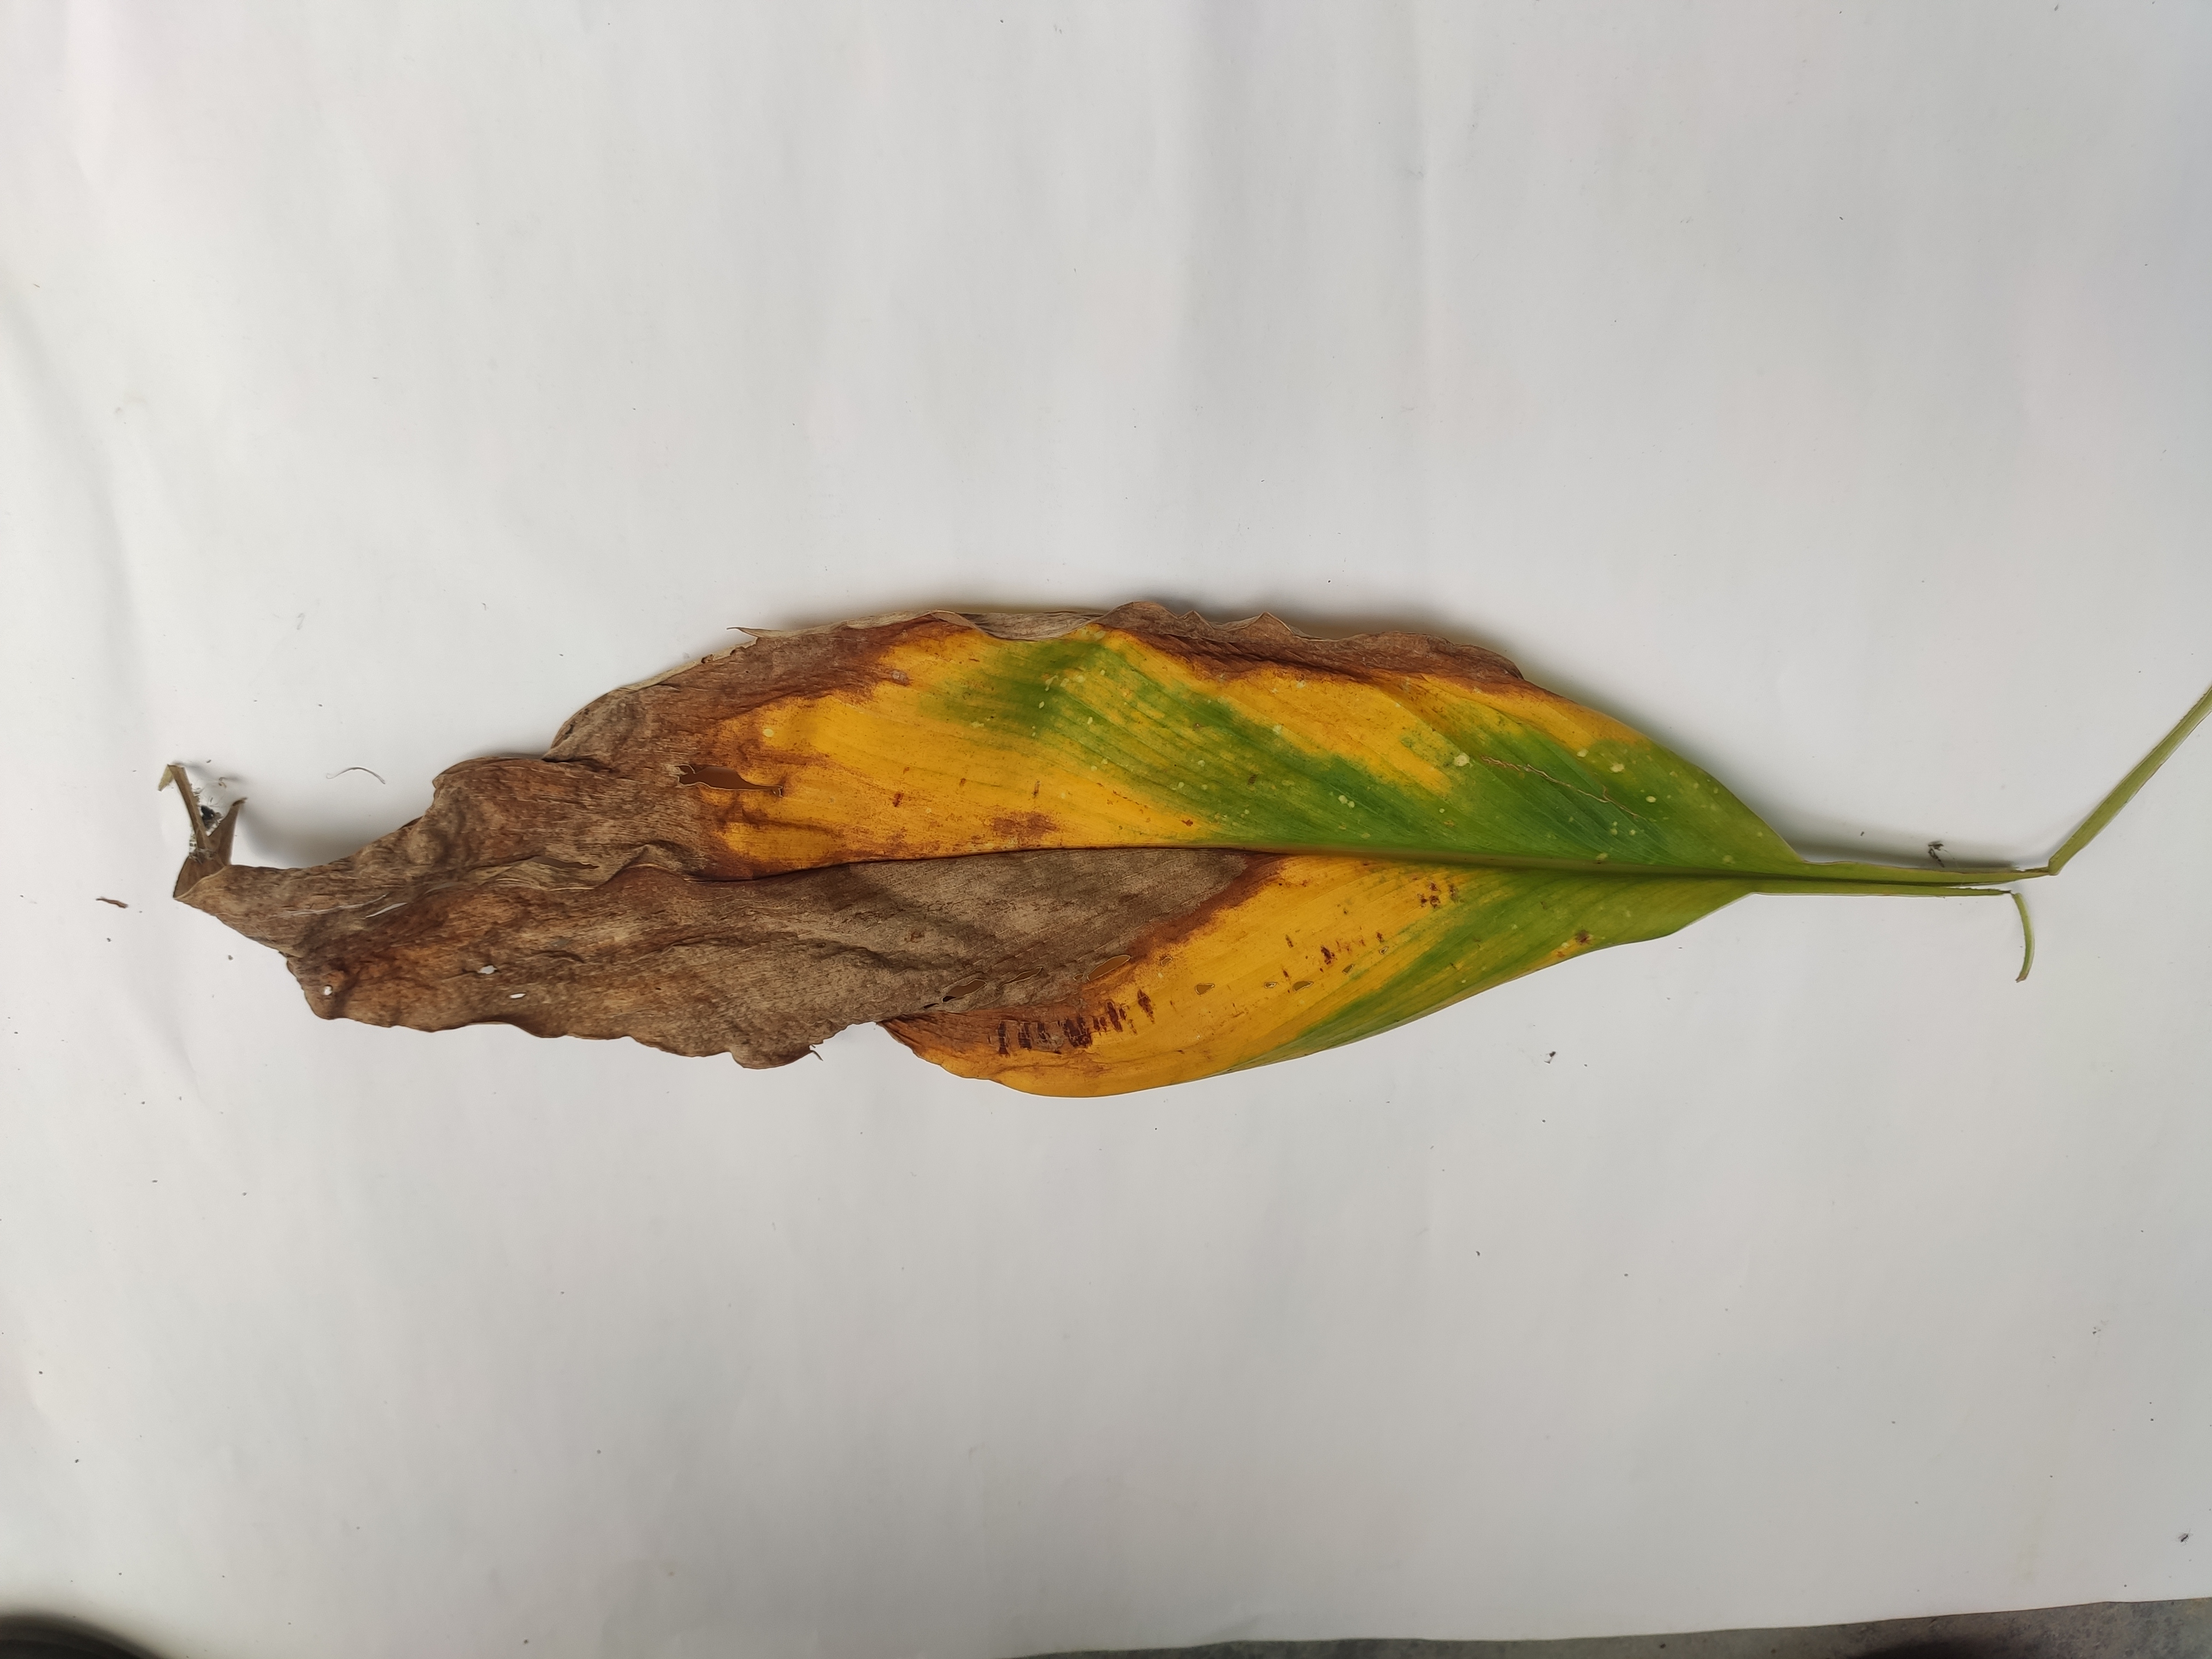
Label: Blotch